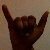
The image shows a hand gesture representing the letter 'Y' in Indian Sign Language.